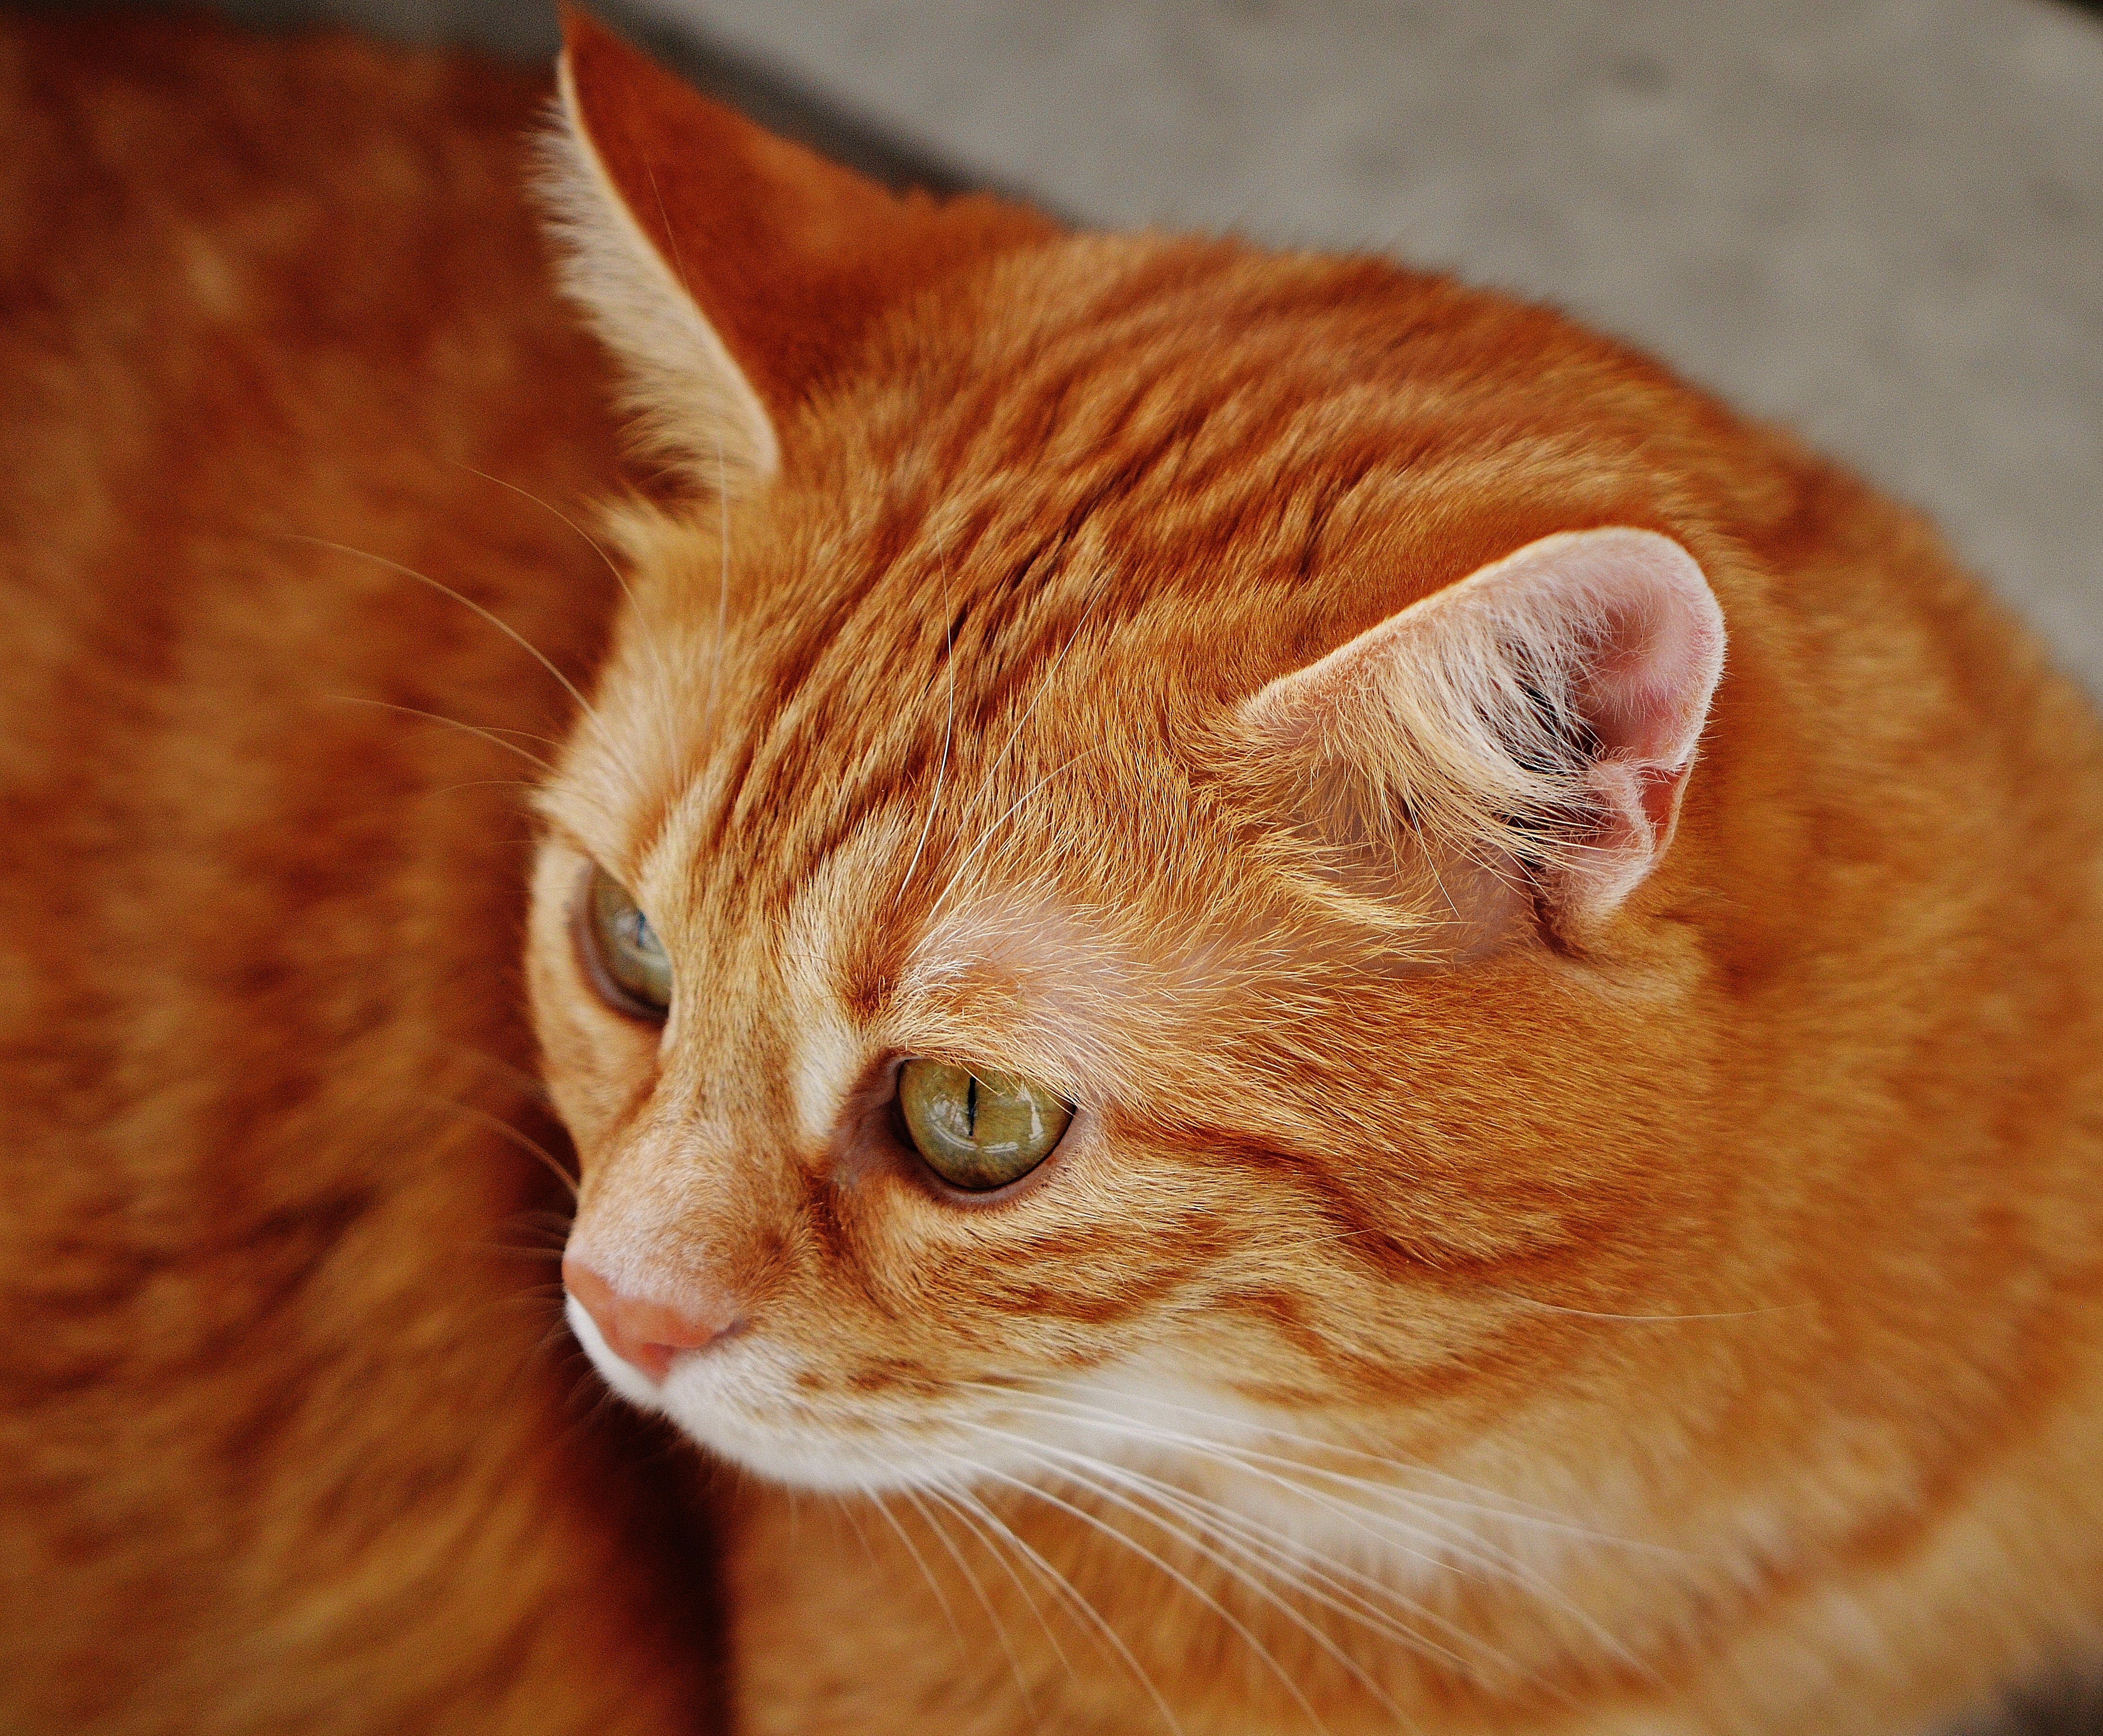
sweet, animal, cute, pet, fur, red, kitten, cat, mammal, fauna, playful, close up, nose, whiskers, tiger, adidas, vertebrate, cuddly, animal world, domestic cat, mackerel, cat face, young cat, red mackerel tabby, red cat, cat's eyes, tabby cat, european shorthair, small to medium sized cats, cat like mammal, carnivoran, domestic short haired cat, rusty spotted cat